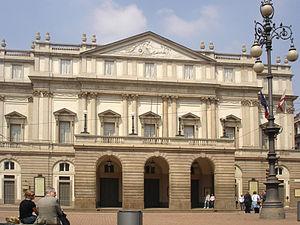
La Scala (théâtre) à Milan
La liste ci-après présente les salles d'opéra dans le monde, qu'il s'agisse d'édifices dédiés